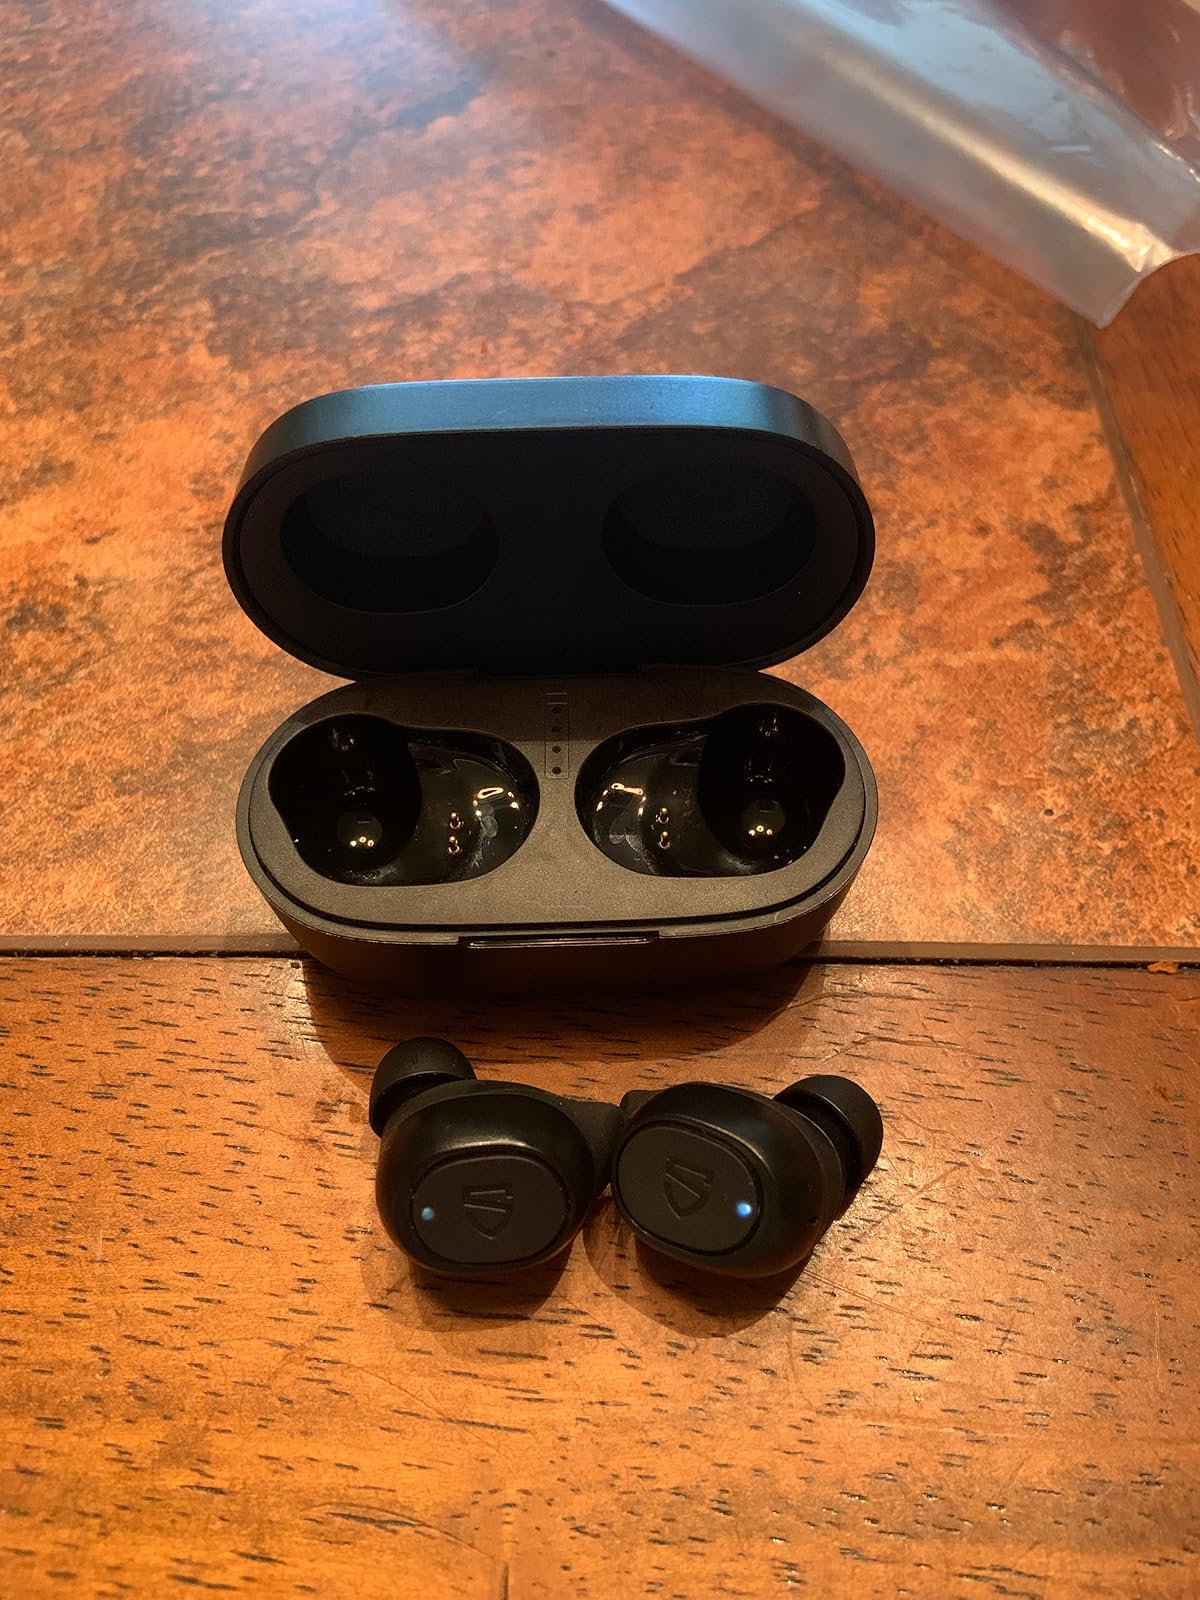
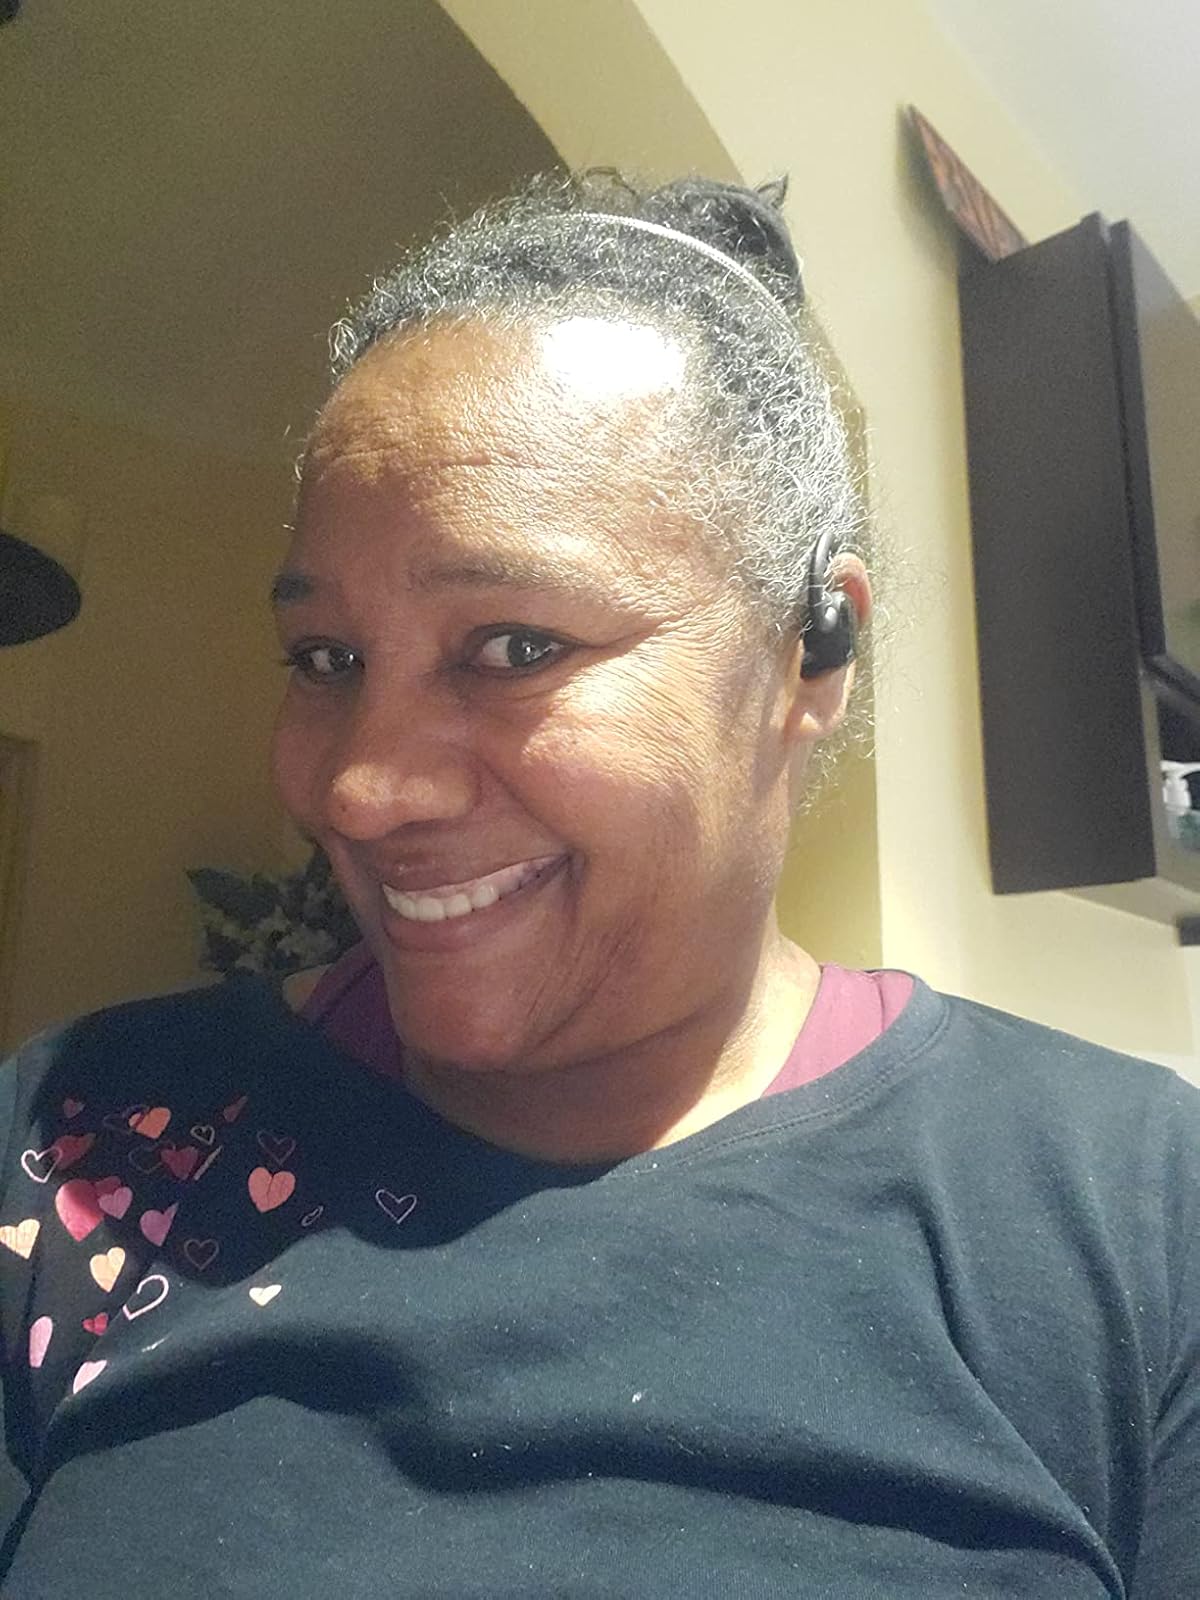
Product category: earbuds
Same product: no